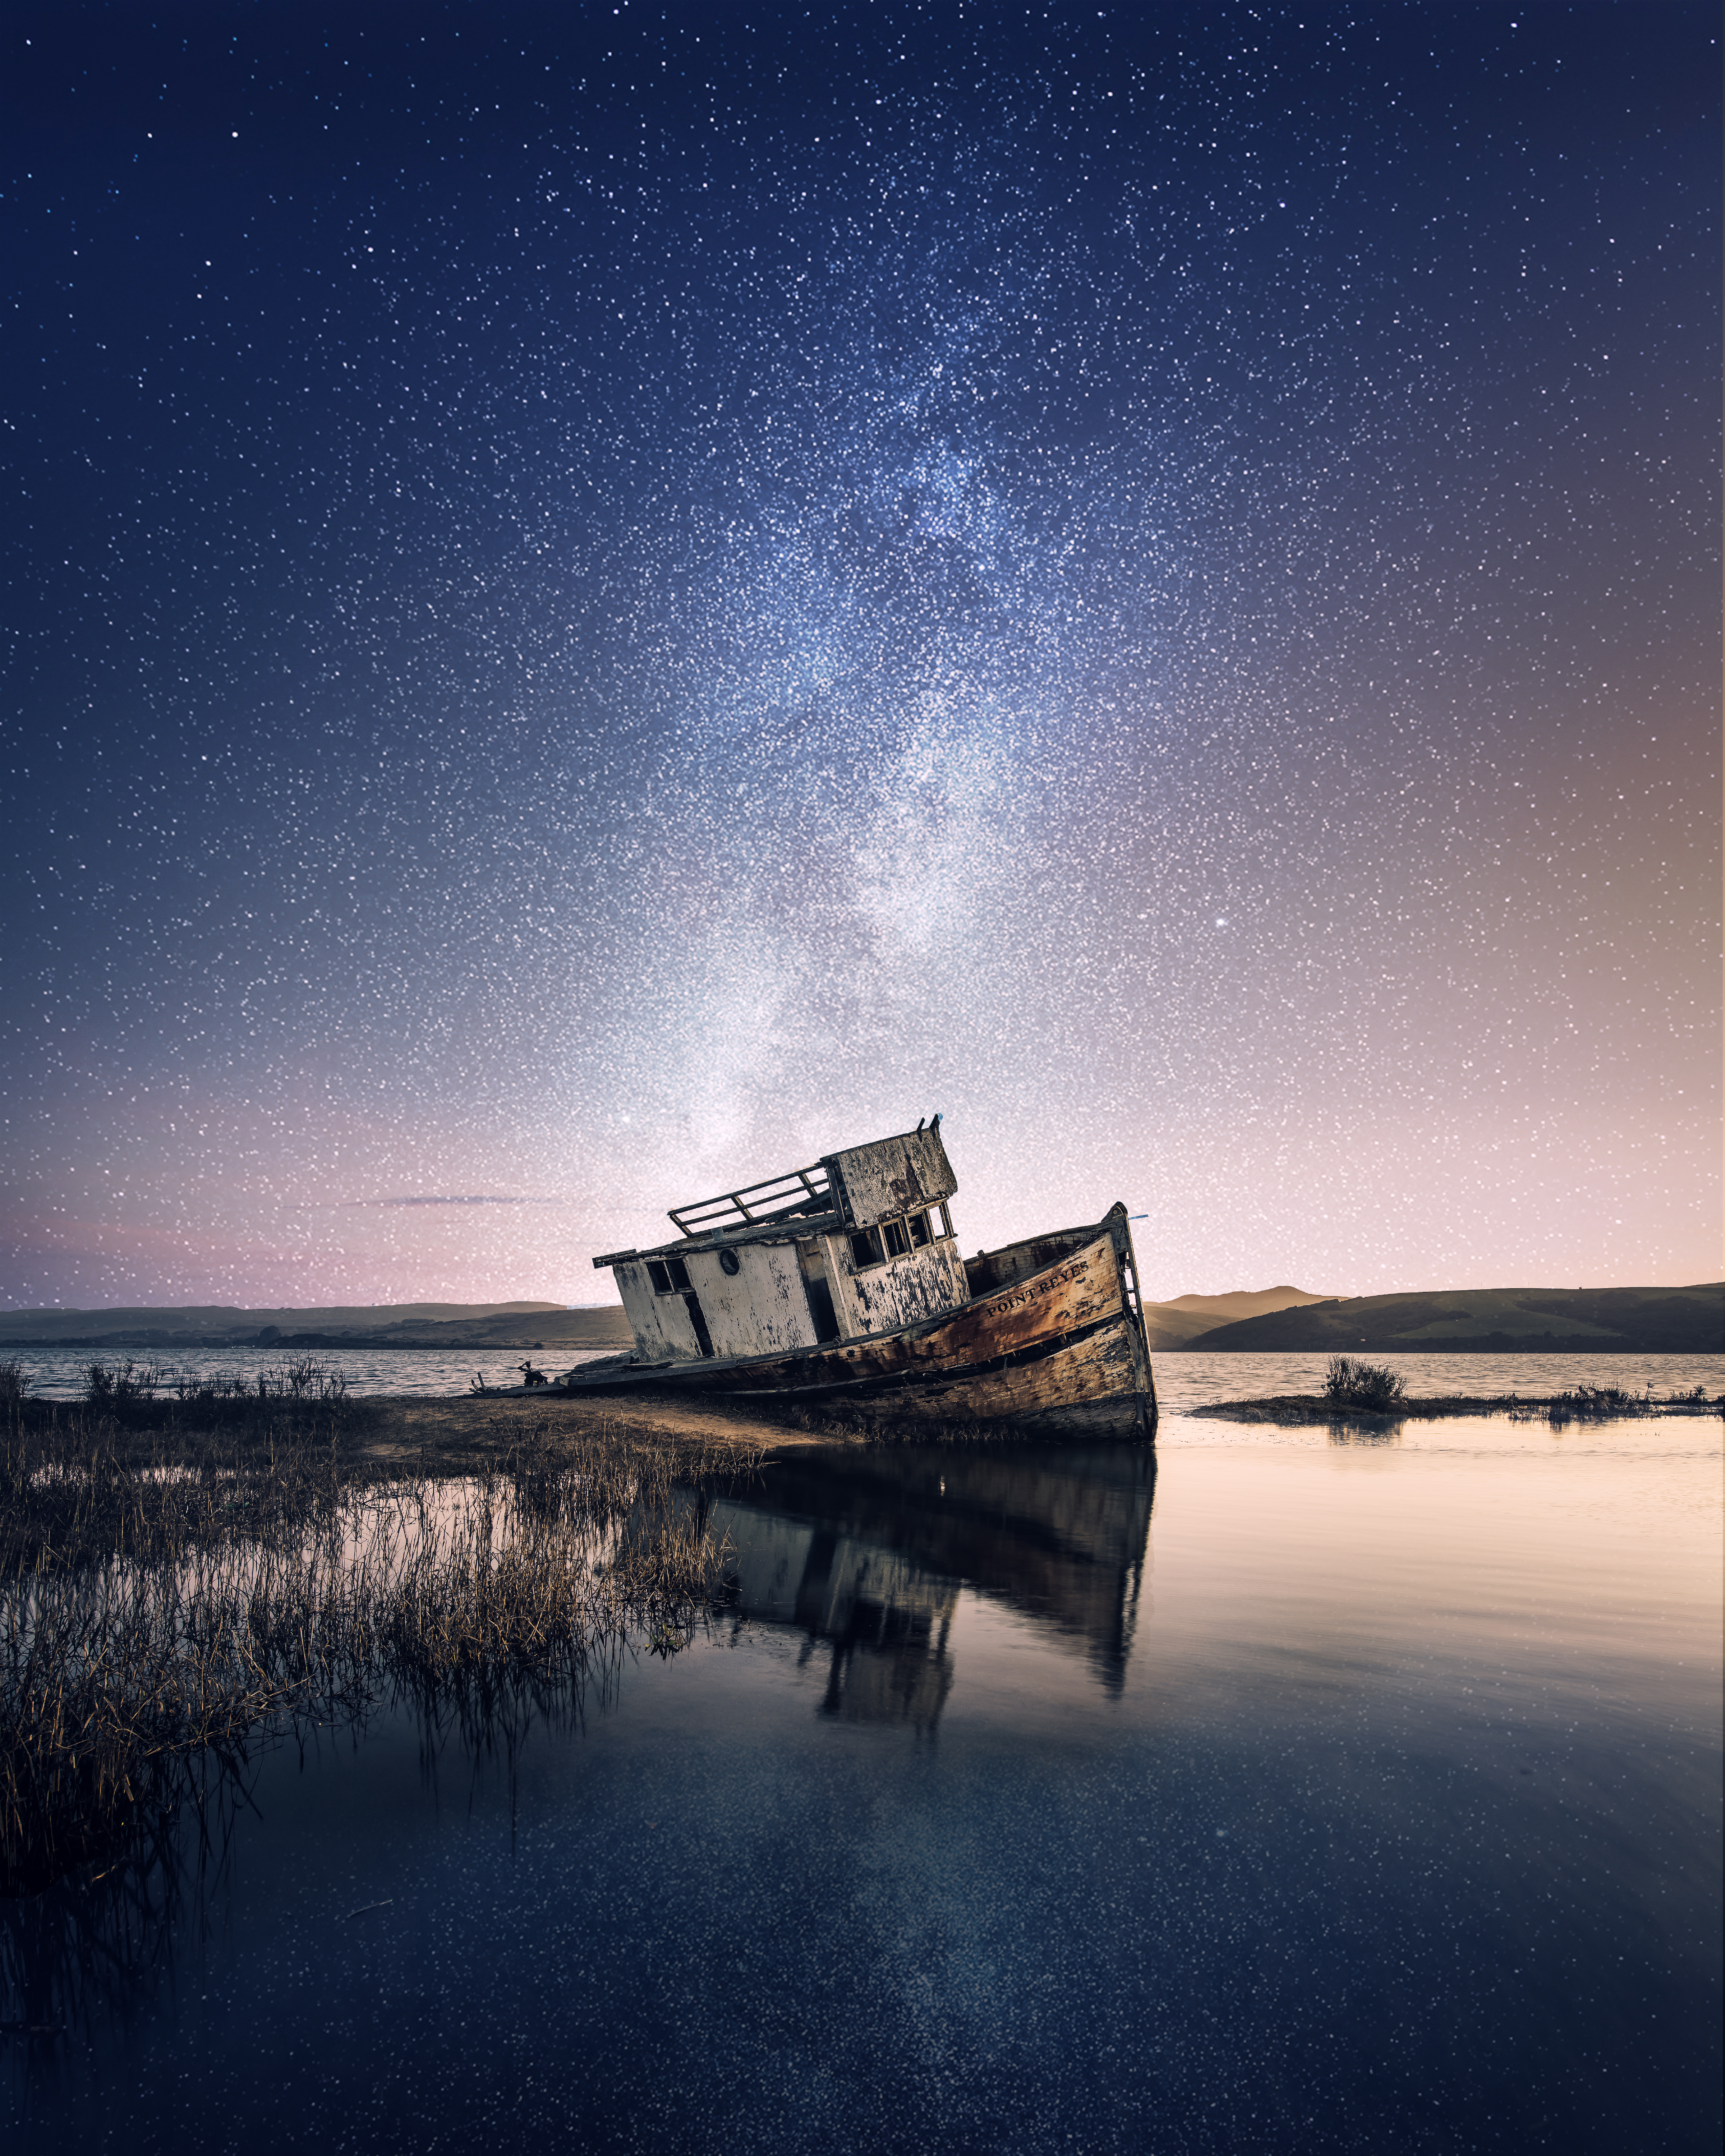
sky, reflection, water, nature, atmosphere, horizon, dawn, calm, phenomenon, morning, night, outer space, sea, dusk, evening, astronomical object, sunrise, freezing, darkness, cloud, landscape, star, space, computer wallpaper, stock photography